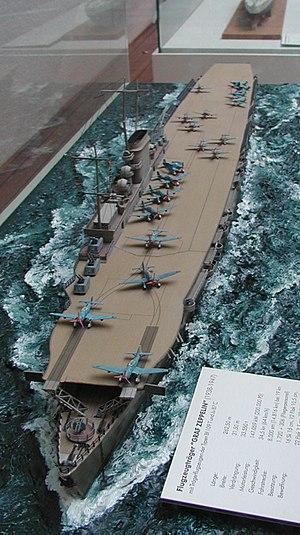
Le Graf Zeppelin était un porte-avions de la marine de guerre allemande. Il était le seul porte-avions de l'Allemagne durant la Seconde Guerre mondiale et le premier des deux navires prévus de la Classe Graf Zeppelin.